Visual Technology, Inc.

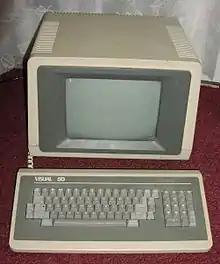
Visual 50, data terminal from 1983

Visual Technology, Inc., was founded in 1978 in Tewksbury, Massachusetts, by Tom Foley and three others. Foley, the company's principal founder, had worked as an engineer of computer terminal at various electronics companies, since around 1969. Foley founded Visual Technology in a dilapidated mill in Tewksbury, raising US$600 thousand in venture capital to renovate the mill and deliver the prototype for its first terminals—the Visual 200 and 210—which they accomplished in mid-1979. In the same year, the company received their first order from a nearby Middlesex County company worth $7 million. They raised another $400 million from their investors in order to raise the manufacturing lines to fulfill this order.